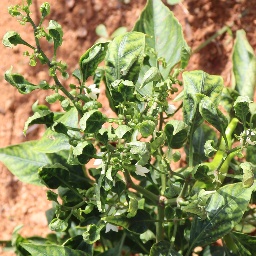
Label: mites_and_trips